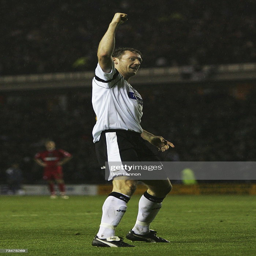
football player celebrates scoring from a penalty during the game .